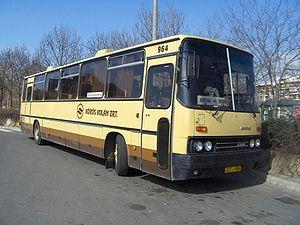
Ikarus est un constructeur de bus et trolleybus hongrois fondé en 1895. L'entreprise s'appelait jusqu'en 1949 Uhri Imre Kovács- és Kocsigyártó Üzeme.